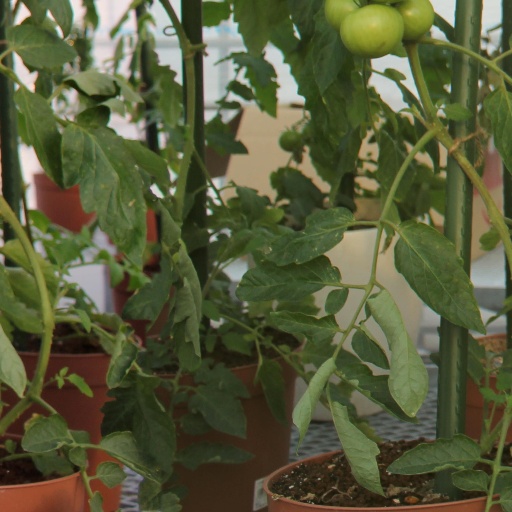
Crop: tomato